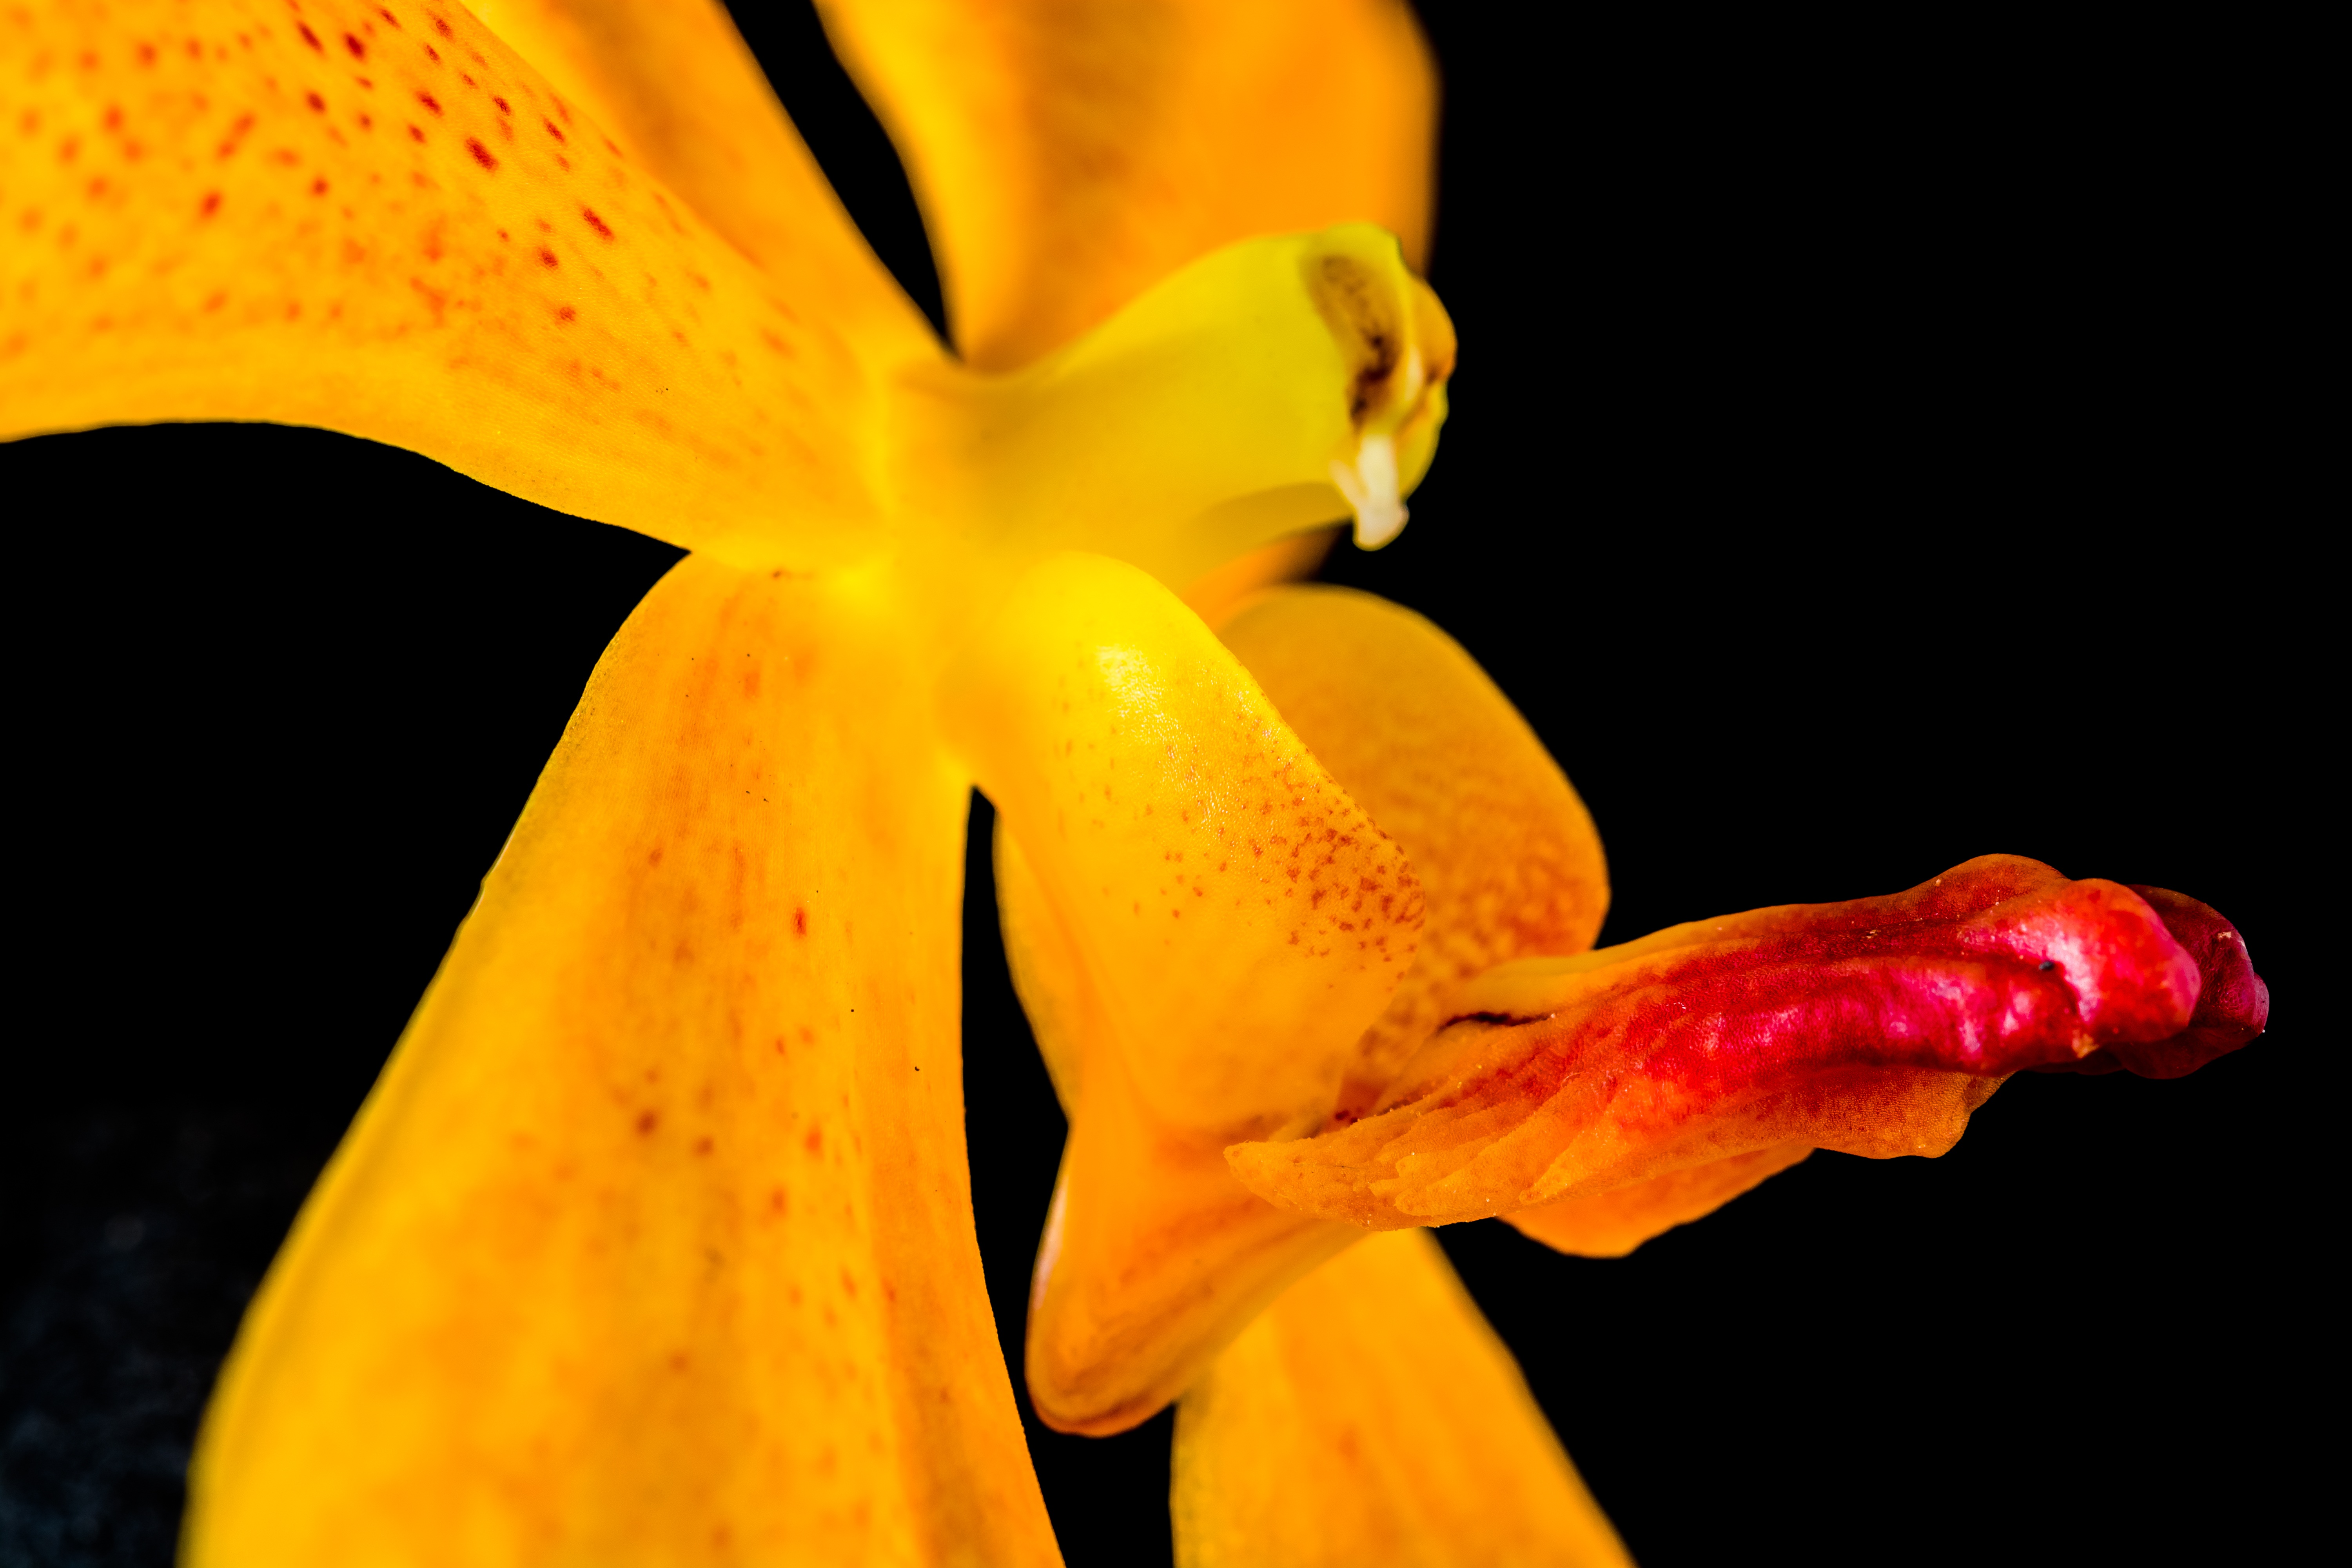
blossom, plant, photography, leaf, flower, petal, bloom, orange, red, yellow, flora, orchid, close up, macro photography, flowering plant, plant stem, land plant